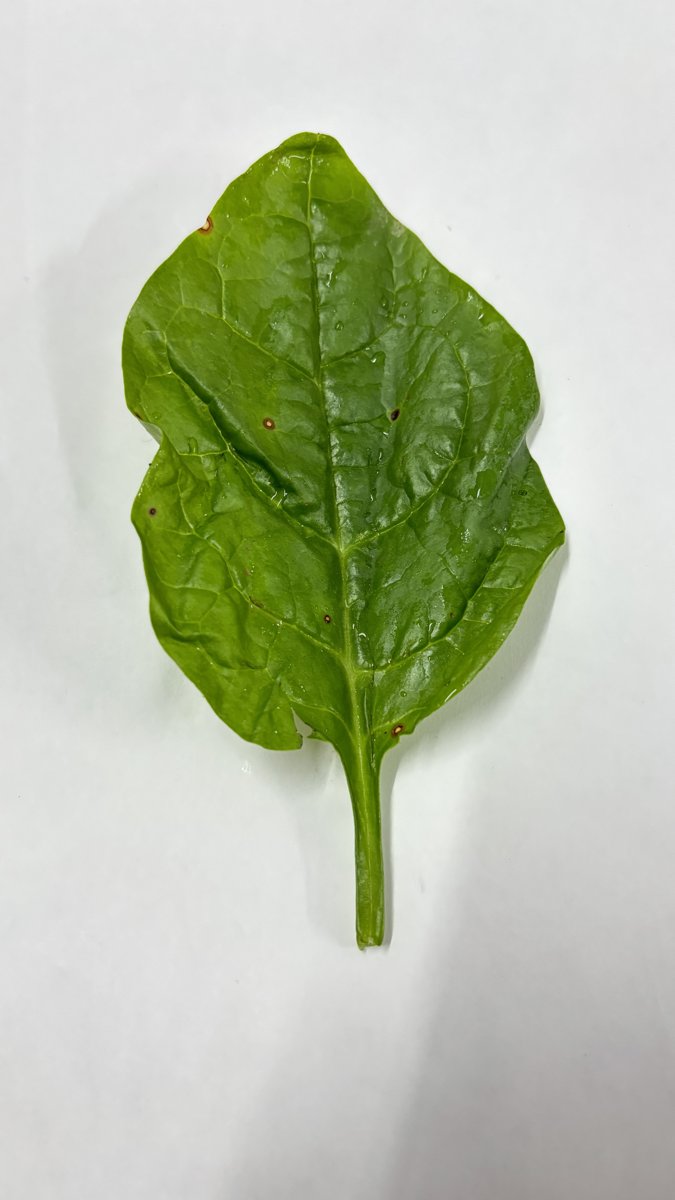
Label: Bacterial-Spot